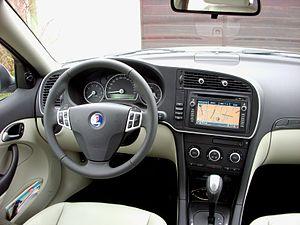
La Saab 9-3X est un crossover basé sur la 9-3 break, fabriqué par le suédois Saab à partir de 2009. Elle est disponible en millésime 2010.